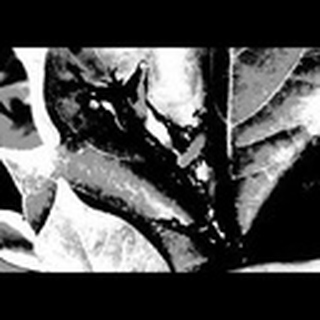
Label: cotton_bacterial_blight